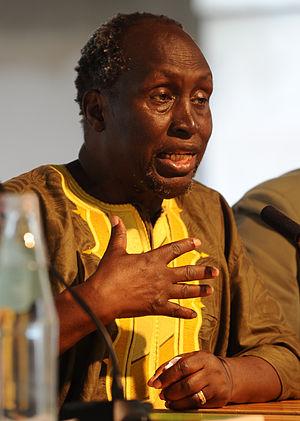
African Writers Series est une collection de la maison d'édition Heinemann Education Books, société issue du groupe britannique Heinemann. Elle est fondée en 1962, enrichie jusqu'en 2003 et reprise par Pearson en 2011. Elle a joué un rôle majeur dans la publication et la reconnaissance d'écrivains africains, comme Chinua Achebe, Ngũgĩ wa Thiong'o, Steve Biko, Ama Ata Aidoo, Nadine Gordimer, Buchi Emecheta et Okot p'Bitek. Consacrée principalement à l'Afrique anglophone, elle comprend également des traductions du français, du portugais, du zoulou, du swahili, de l'acholi, du sesotho, de l’afrikaans, du luganda et de l'arabe.
Ngũgĩ wa Thiongʼo, né le 5 janvier 1938 à Kamiriithu, est un écrivain kényan de langue kikuyu et anglaise. Il est actuellement professeur et directeur de l'International Center for Writing & Translation à l'Université de Californie à Irvine.
Enfant, ne pleure pas est le premier roman de l'auteur kenyan Ngũgĩ wa Thiong'o. Le roman fut le premier roman en anglais à être écrit par un est-africain. L'auteur a publié le livre en 1964 sous le nom de James Ngugi.